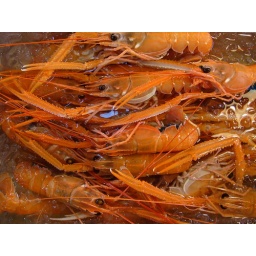
Crustaceans at the Tsukiji fish market in Tokyo, Japan.